Custer Channel Wing

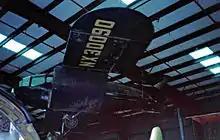
The prototype Custer CCW-1 single-seat test aircraft displayed at the National Air and Space Museum facility at Silver Hill, Maryland in April 1982

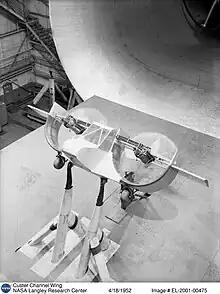
Channel Wing concept testing at Langley

The first aircraft to incorporate Custer's concept was the CCW-1 which was fitted with a single-seat and was powered by two Lycoming O-145 pusher engines. Registered "NX30090" in the FAAs experimental category, the sole example first flew on during a solo flight that was quite unintentional. Custer, who was a non-pilot, taxied the aircraft in a demonstration for financial backers and it suddenly became airborne. A hard landing followed, and one landing gear collapsed, but this did not dampen his backers' enthusiasm.